Jared Landers

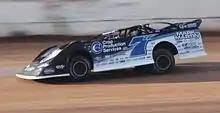
Landers' Lucas Oil Late Model Dirt Series car at the Oshkosh Speedzone in 2015

Jared Landers (born May 1, 1982) is an American professional dirt and stock car racing driver. He currently competes in the Lucas Oil Late Model Dirt Series, driving the No. 777 car for Double L Motorsports.